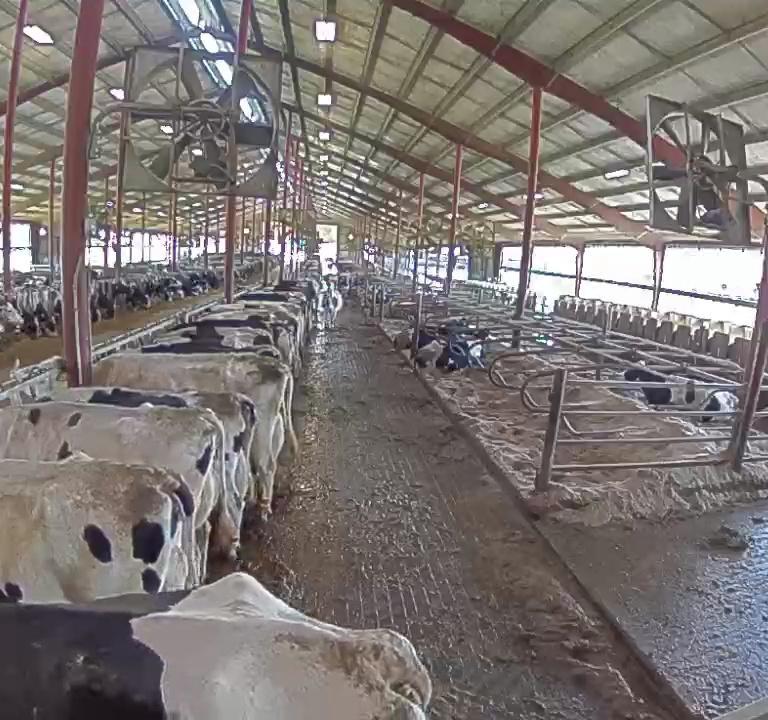
Number of cows: 11